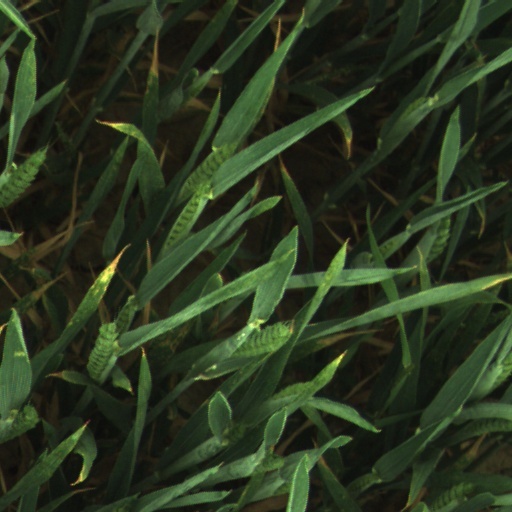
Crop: wheat